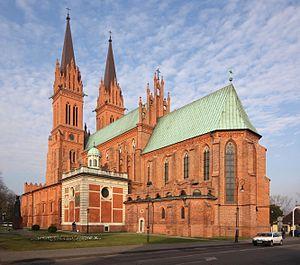
La Cathédrale de l'Assomption de Włocławek est l'église principale du diocèse de Włocławek en Pologne.
Włocławek, historiquement francisée en Vladislavie, est une ville de la voïvodie de Couïavie-Poméranie, dans le centre de la Pologne. Elle est le chef-lieu du powiat de Włocławek sans en faire partie et a le statut de powiat-ville. Sa population s'élevait à 115 546 habitants en 2012.
Le diocèse de Włocławek, a été érigé en 996, c'est un diocèse suffrageant de l'archidiocèse de Gniezno. Son évêque est Wiesław Mering depuis 2003.